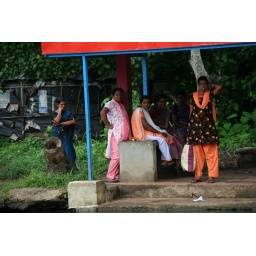
Awaiting their river bus in Kerala India